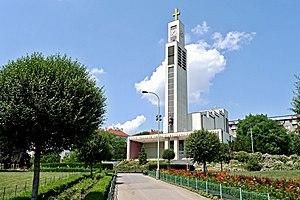
Prague 10, officiellement district municipal de Prague, est une municipalité de second rang à Prague, en République tchèque. Le district administratif du même nom comprend les arrondissements municipaux de Prague 10 et de Vršovice, et partie de Strašnice, Vinohrady, Malešice, Záběhlice, Michle et Žižkov.
Vršovice est un quartier de Prague. Tout Vršovice se situe dans le district administratif de Prague 10. Vršovice est situé au sud-est du centre-ville. Il borde Vinohrady au nord, Nusle au sud-ouest, Michle au sud et Strašnice à l'est. Le nom est mentionné pour la première fois en 1088 dans le document fondateur du chapitre de Vyšehrad. En 1922, le quartier fut incorporé à la ville de Prague. Il compte 107 rues et 1 611 adresses et compte environ 38 700 habitants.